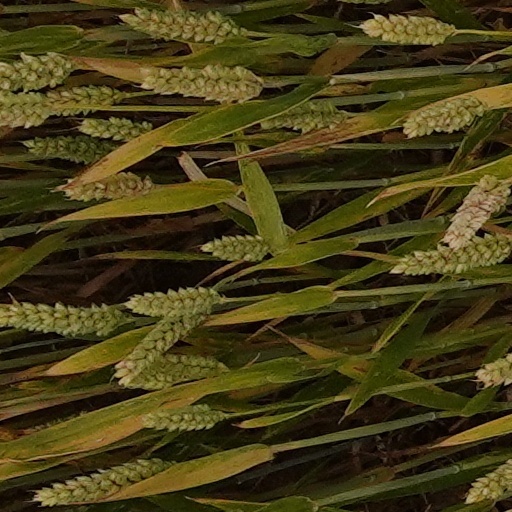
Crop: wheat